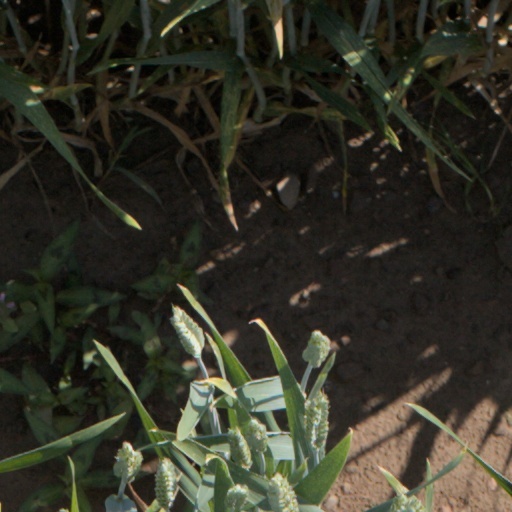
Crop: wheat